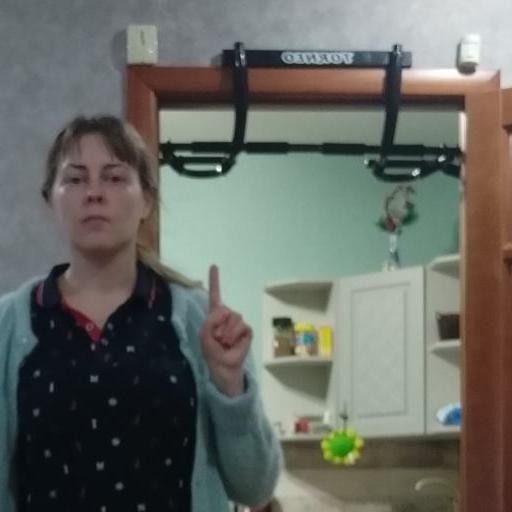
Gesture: one